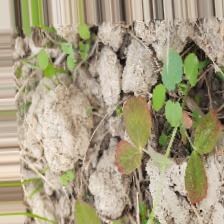
Label: Lentil Rust